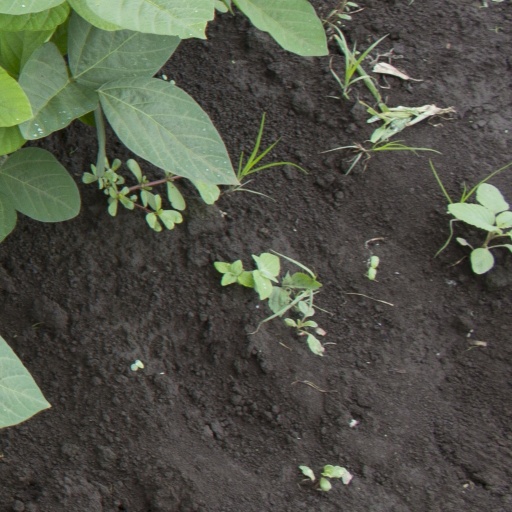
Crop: soybean